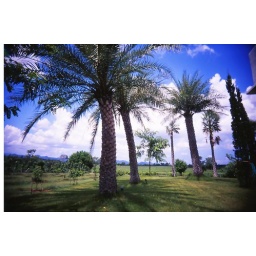
palm trees against the blue sky